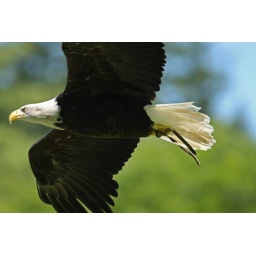
6 09 zoo birds in flight bear 196